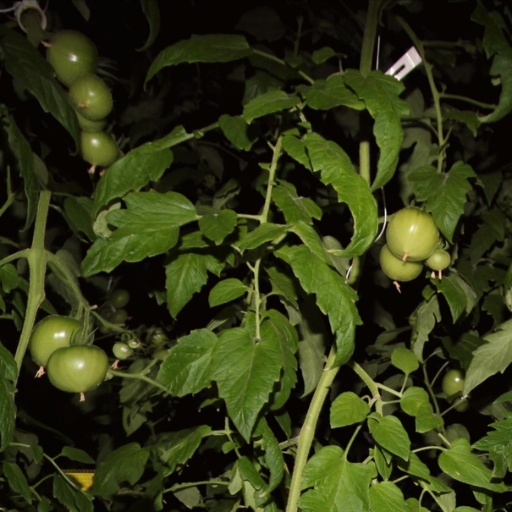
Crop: tomato